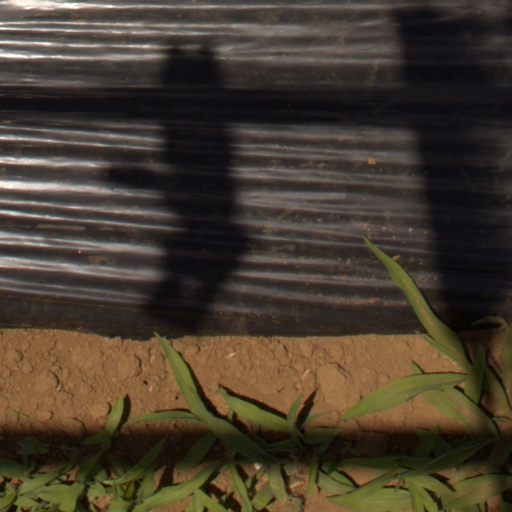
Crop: Jerusalem artichoke